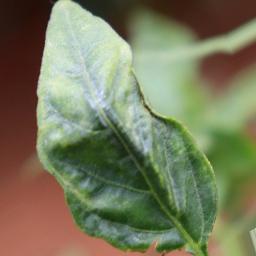
Label: mites_and_trips